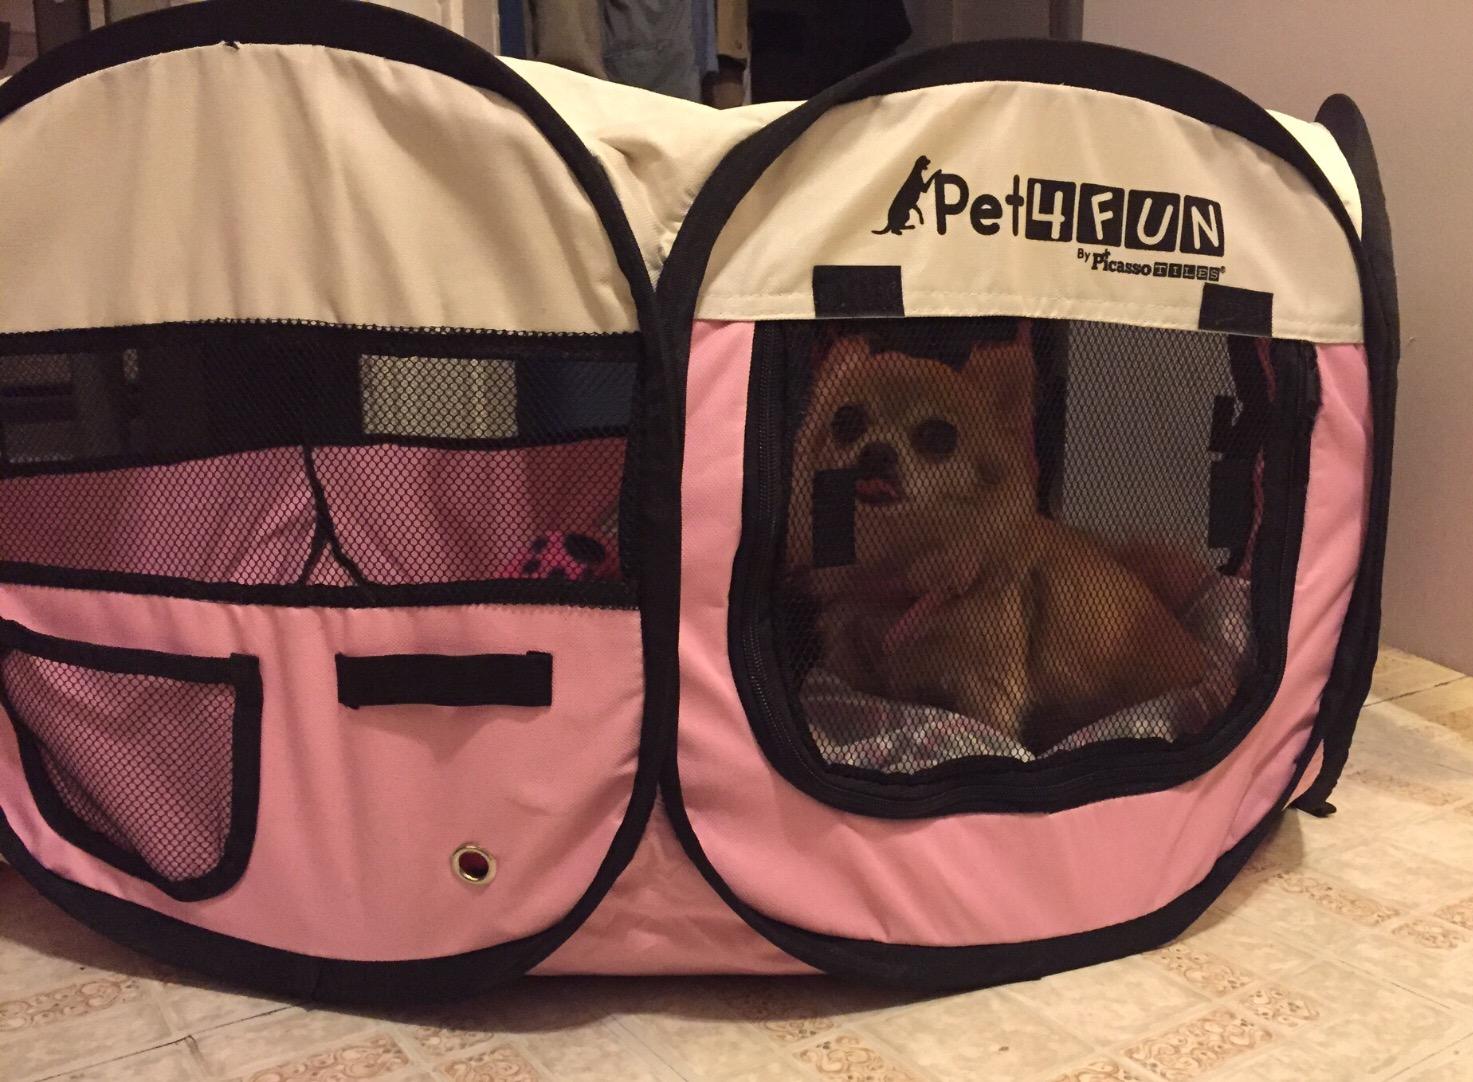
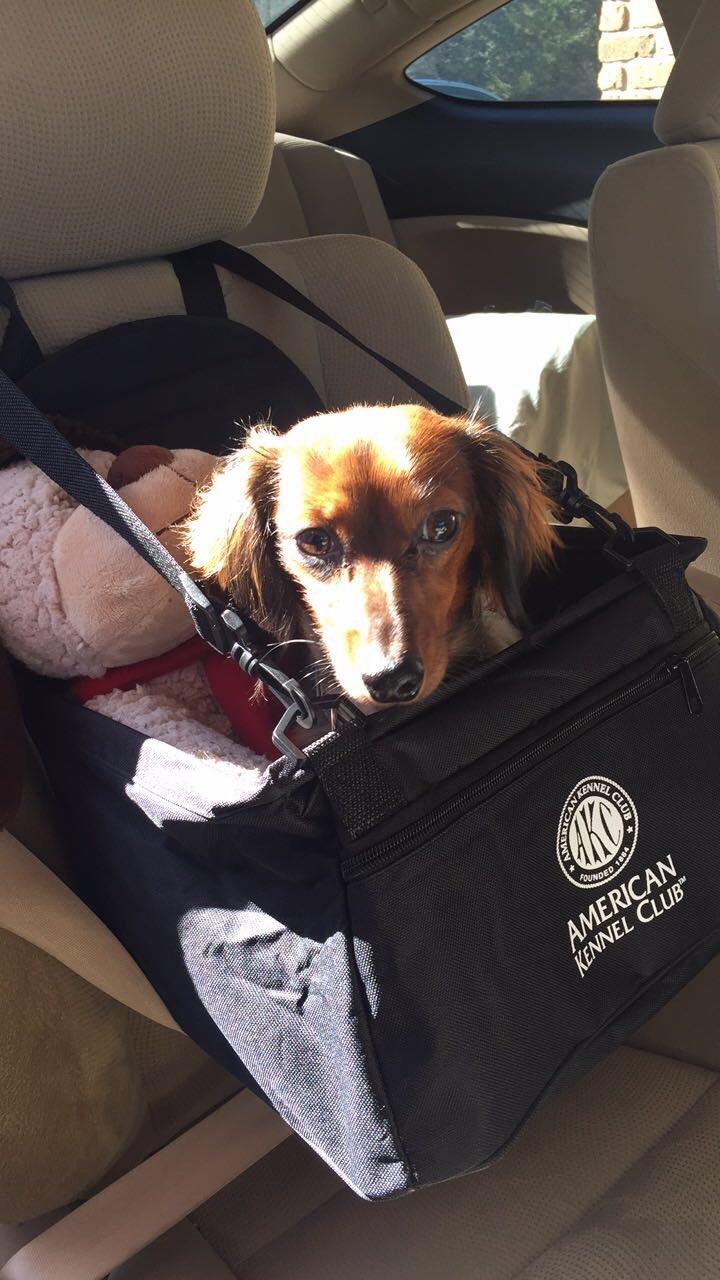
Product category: items_kennel
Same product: no